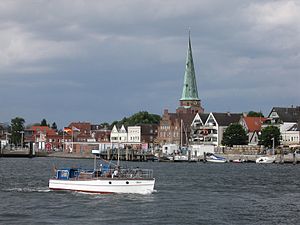
Travemünde
Travemünde
Travemünde er en bydel i Lübeck ved mundingen af floden Trave. Byen blev grundlagt i 1187 og kom i 1329 i Lübecks besiddelse.